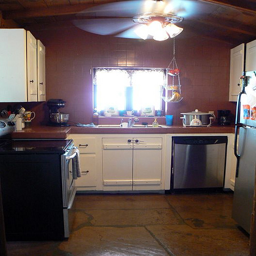
a kitchen with a widow above the sink a fridge a stove and a dishwasher
A kitchen with lights on and a stove, white cupboards a sink and a window is behind it
a kitchen with a stove a refrigerator and a sink
A ceiling fan is turned on in the kitchen of a house.
This kitchen looks a bit old and small